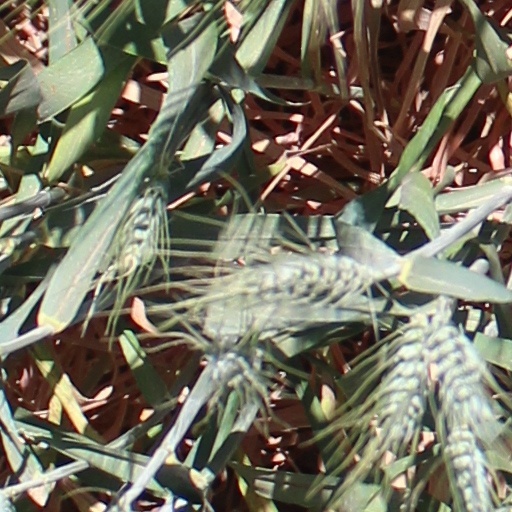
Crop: wheat